Christ Church, Southgate

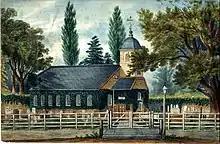
The Weld Chapel

Christ Church, Southgate, is a Church of England parish church in Waterfall Road, Southgate, London. It describes itself as a "liberal catholic Church of England parish". The building is grade II* listed with Historic England. In 2014 the church registered as an Inclusive Church. The church choir makes regular recordings and tours as well as supporting worship on Sundays at 10am and at Choral Evensong at 6.30pm.